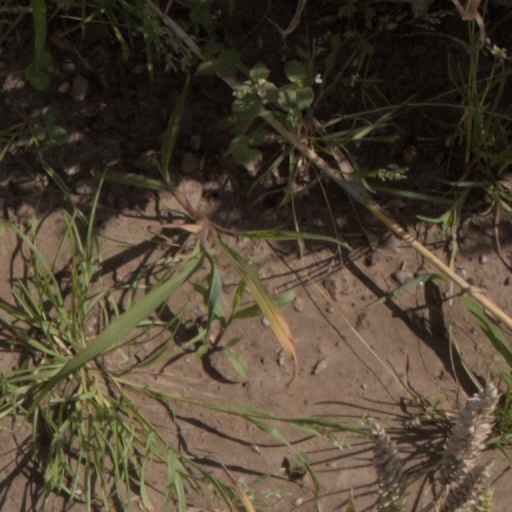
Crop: wheat